Residual neural network

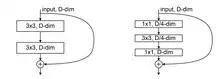
Two variants of convolutional Residual Blocks. Left: a "basic block" that has two 3x3 convolutional layers. Right: a "bottleneck block" that has a 1x1 convolutional layer for dimension reduction, a 3x3 convolutional layer, and another 1x1 convolutional layer for dimension restoration.

A "basic block" is the simplest building block studied in the original ResNet. This block consists of two sequential 3x3 convolutional layers and a residual connection. The input and output dimensions of both layers are equal.